Hendon Park

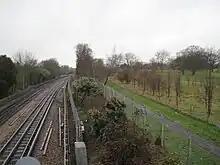
Northern Line Railway Cutting

It also has an outdoor gym,(added in 2016) a playground, a café, and a stairway-bridge connecting the park near to Brent Cross.